West Gate Distributor

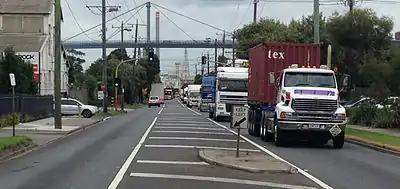
Heavy vehicles at the southern end of Whitehall Street, which would form part of the West Gate Distributor route to the Port of Melbourne. The West Gate Bridge is in the background.

While still in opposition, Andrews announced in September 2014 that the project was "shovel ready" and "ready to go" and that if elected, a Labor government would release the expressions of interest for the project by Australia Day 2015. In January the government called for expressions of interest in stage one, the northern section. That work would involve widening of Moreland Street to provide a four-lane divided road, new traffic signals at Moreland Street's intersection with Footscray Road, Parker Street and Whitehall Street, and the widening and strengthening of Shepherd's Bridge over the Maribyrnong River. A new cycle and pedestrian bridge would also be built alongside Shepherd's Bridge. A contract for stage one was awarded to Fulton Hogan in December 2015; construction was expected to begin in April 2016 and be complete by mid-2017.